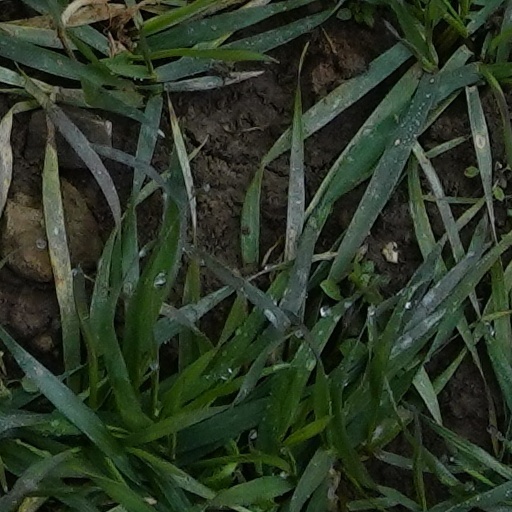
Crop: wheat